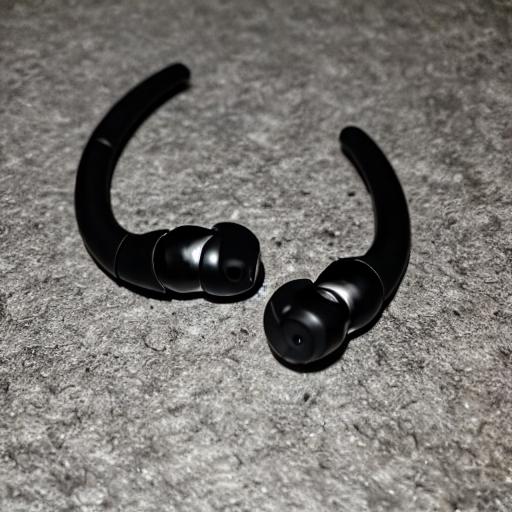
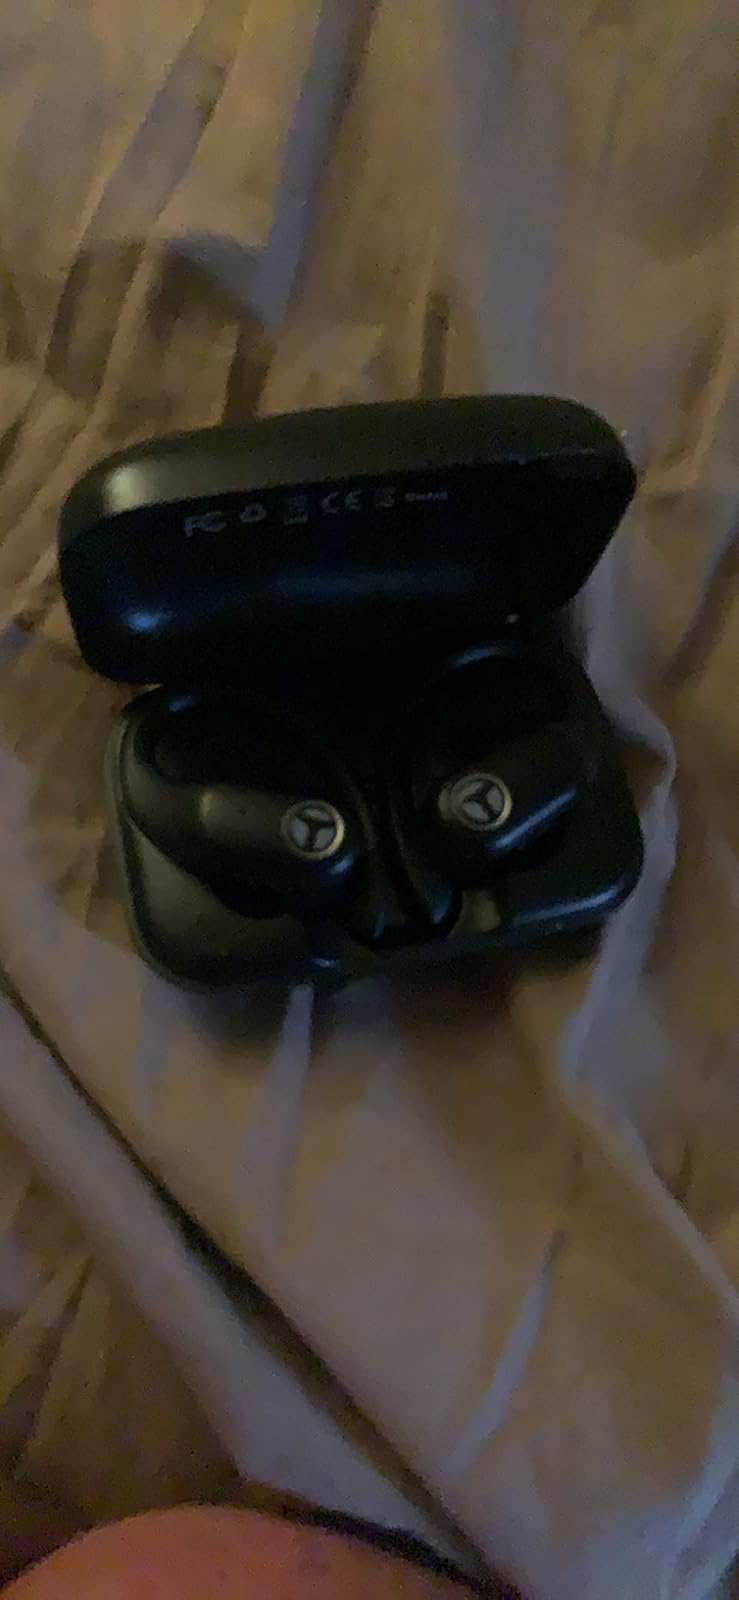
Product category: earbuds
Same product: no